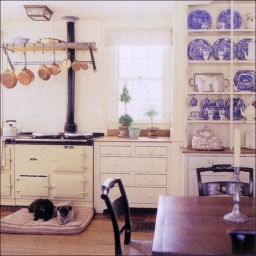
Room type: kitchen